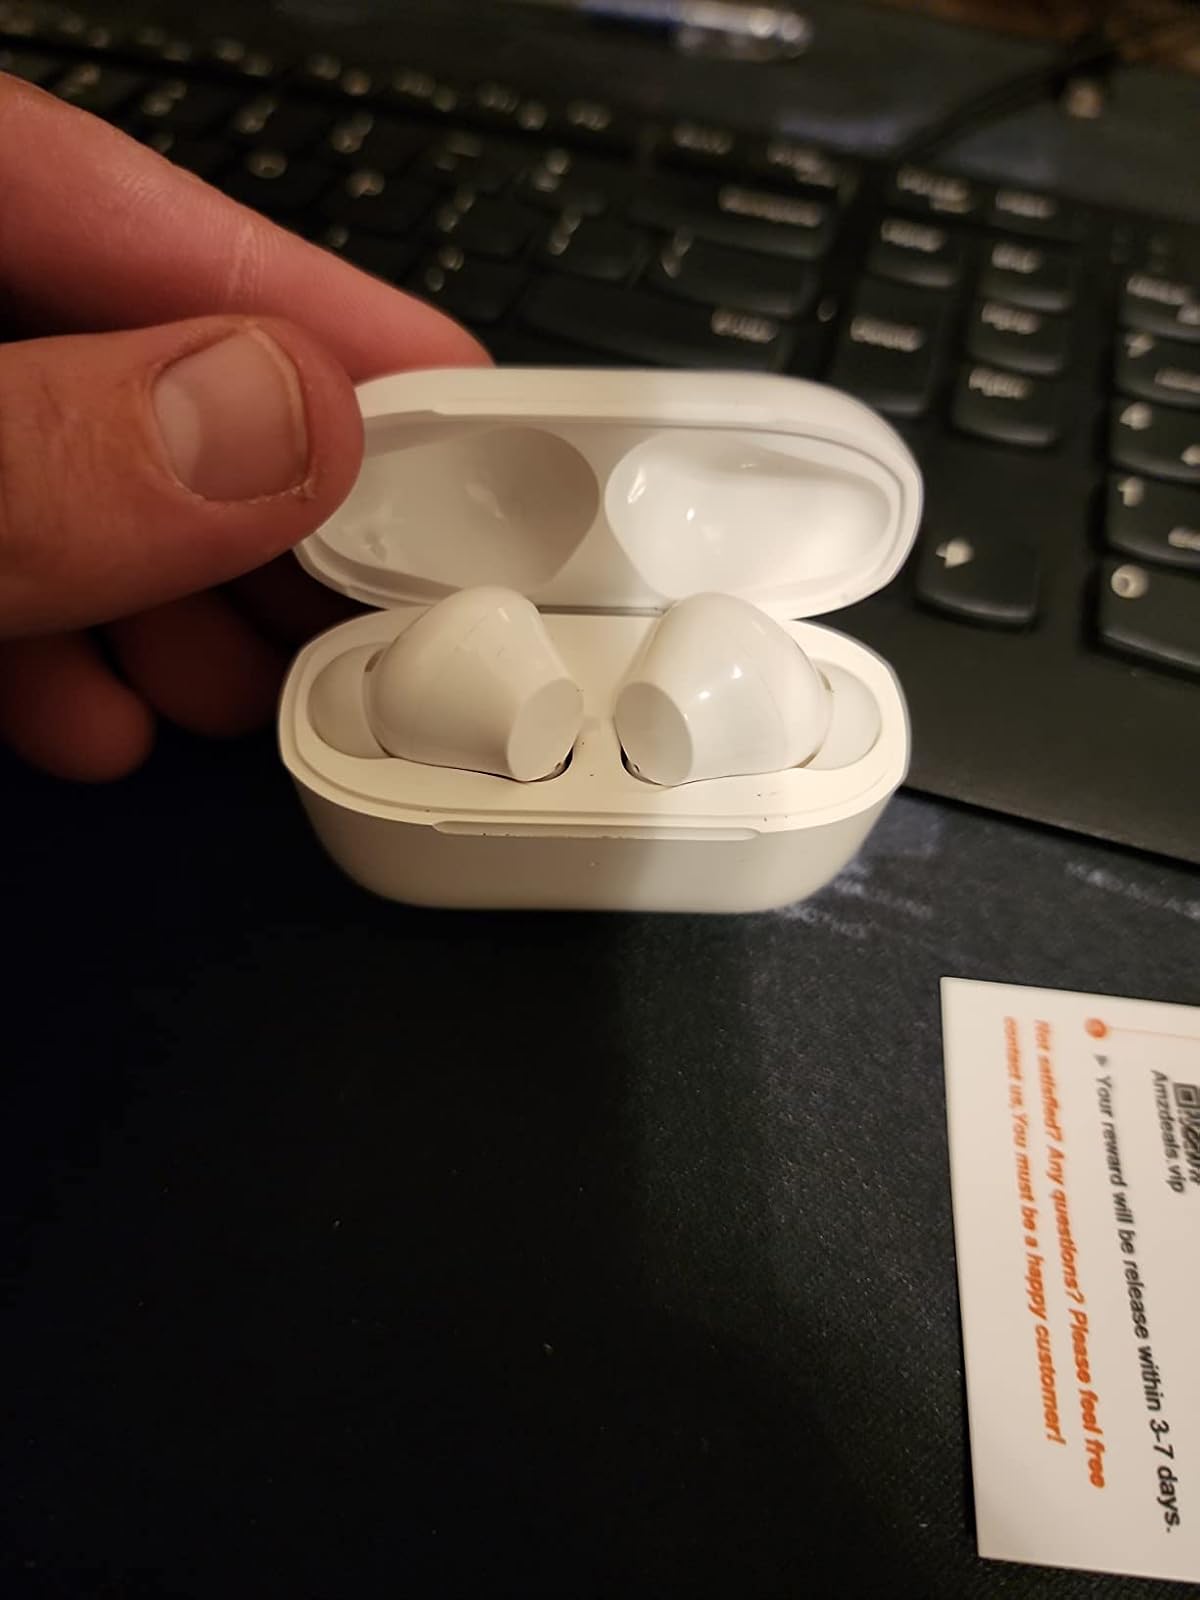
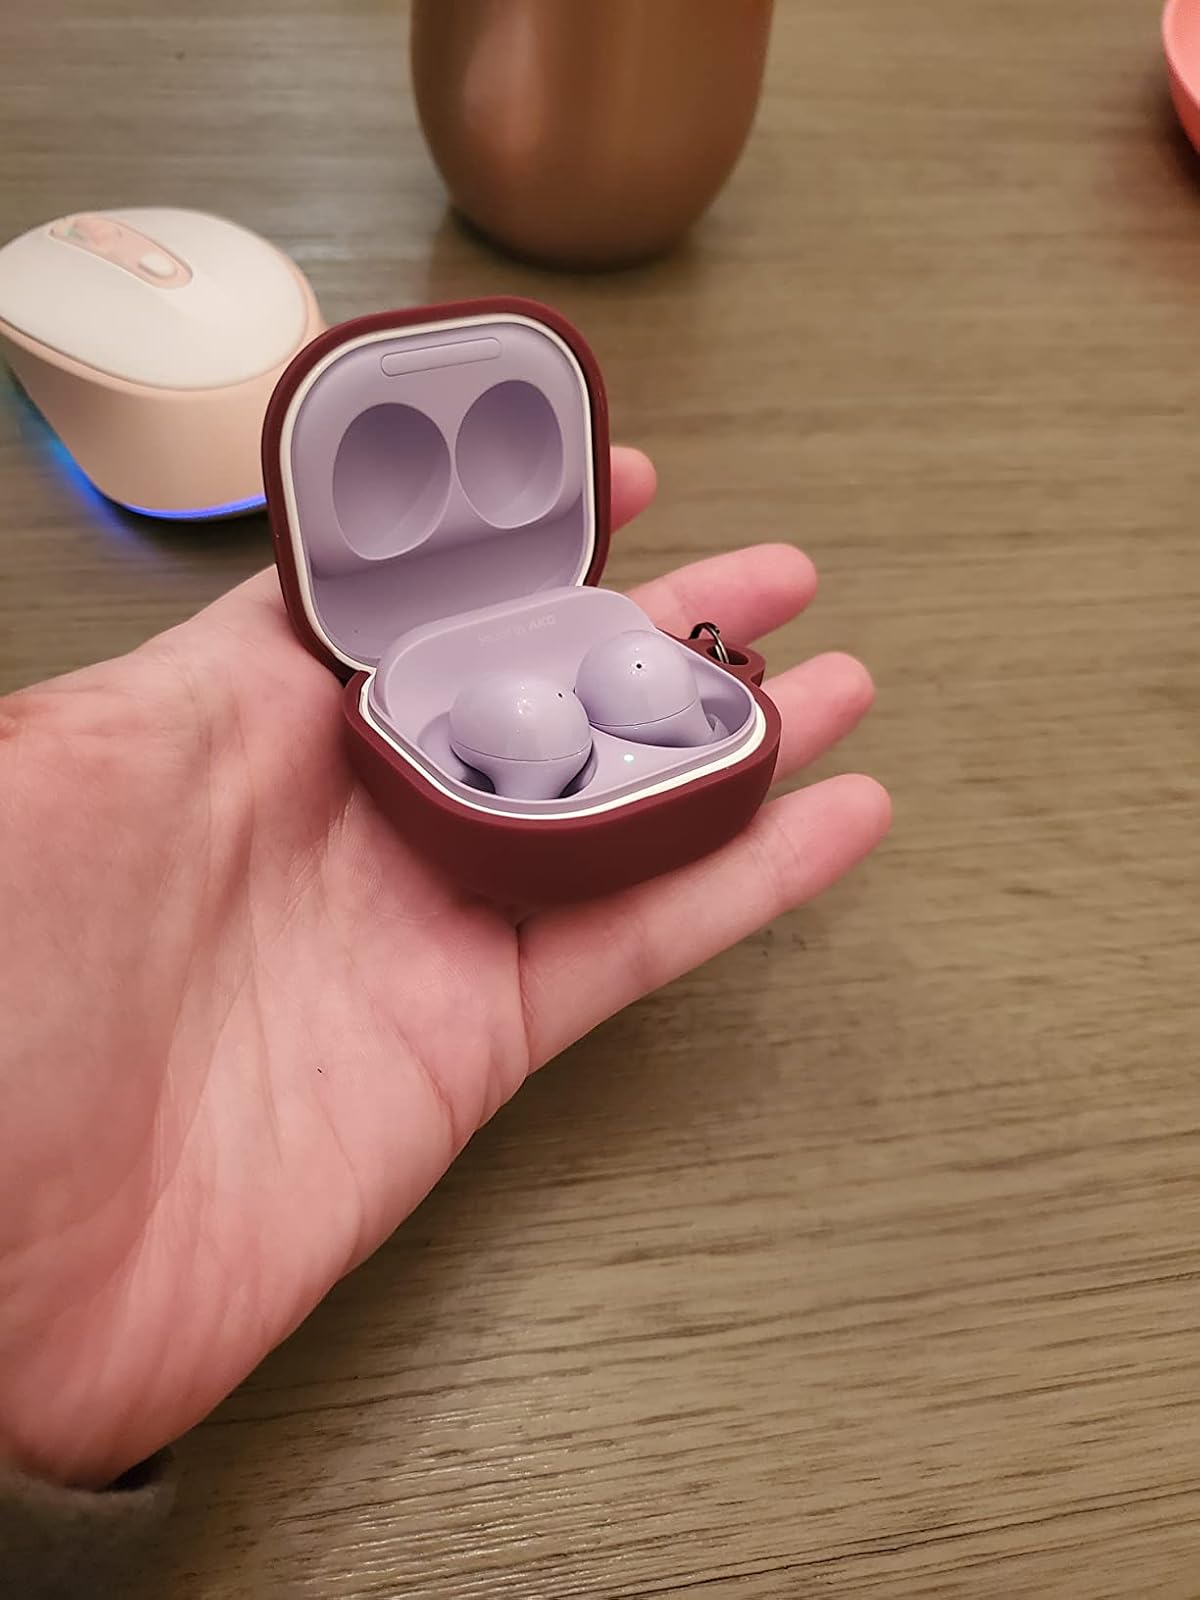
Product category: earbuds
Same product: no